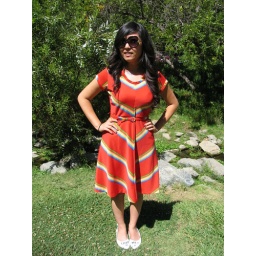
rainbow dress - 70's vintage. sunglasses - buffalo exchange. love me flats - flea market in italy